Styles and themes of Jane Austen

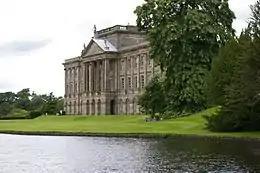
Lyme Hall, part of Lyme Park

The novels discuss social status and social position in terms of "rank", "station" and "degree", and not in terms of "class" in the modern sense. Where the more modern concept of "class" is determined principally by productivity and income, and connotes conflict, the term "rank" focused on lineage and connoted harmony, stability and order. Austen generally portrays characters in the professional classes, such as the clergy and armed forces, most positively. For example, in "Mansfield Park", the heroine marries a clergyman, while in "Persuasion", the model marriage is that of Admiral and Mrs. Croft. Although Austen's novels suggest that characters should be judged by moral standards and not simply by social status, she always specifies their social positions, often (as with the Gardiners in "Pride and Prejudice") making it part of the earliest descriptions of a character. Austen outlines characters' social connections in detail. In "Emma" the reader is exposed to a wide spectrum of hierarchical society: the gentry, the near-gentry, professionals, artisans, servants and the undeserving poor. While social contact between these groups is frequent in a small village, transition between groups was uncommon. For example, Emma, a member of the gentry, dines with the Coles, "rising" members of the near-gentry, but she marries Knightley, a member of the gentry, who feels free to dine with Robert Martin, one of his tenant farmers.